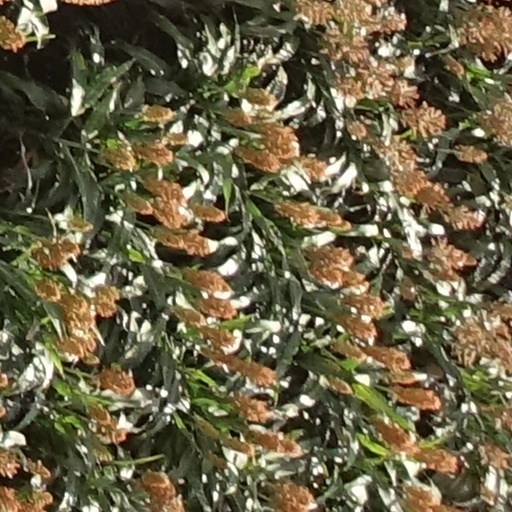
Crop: sorghum